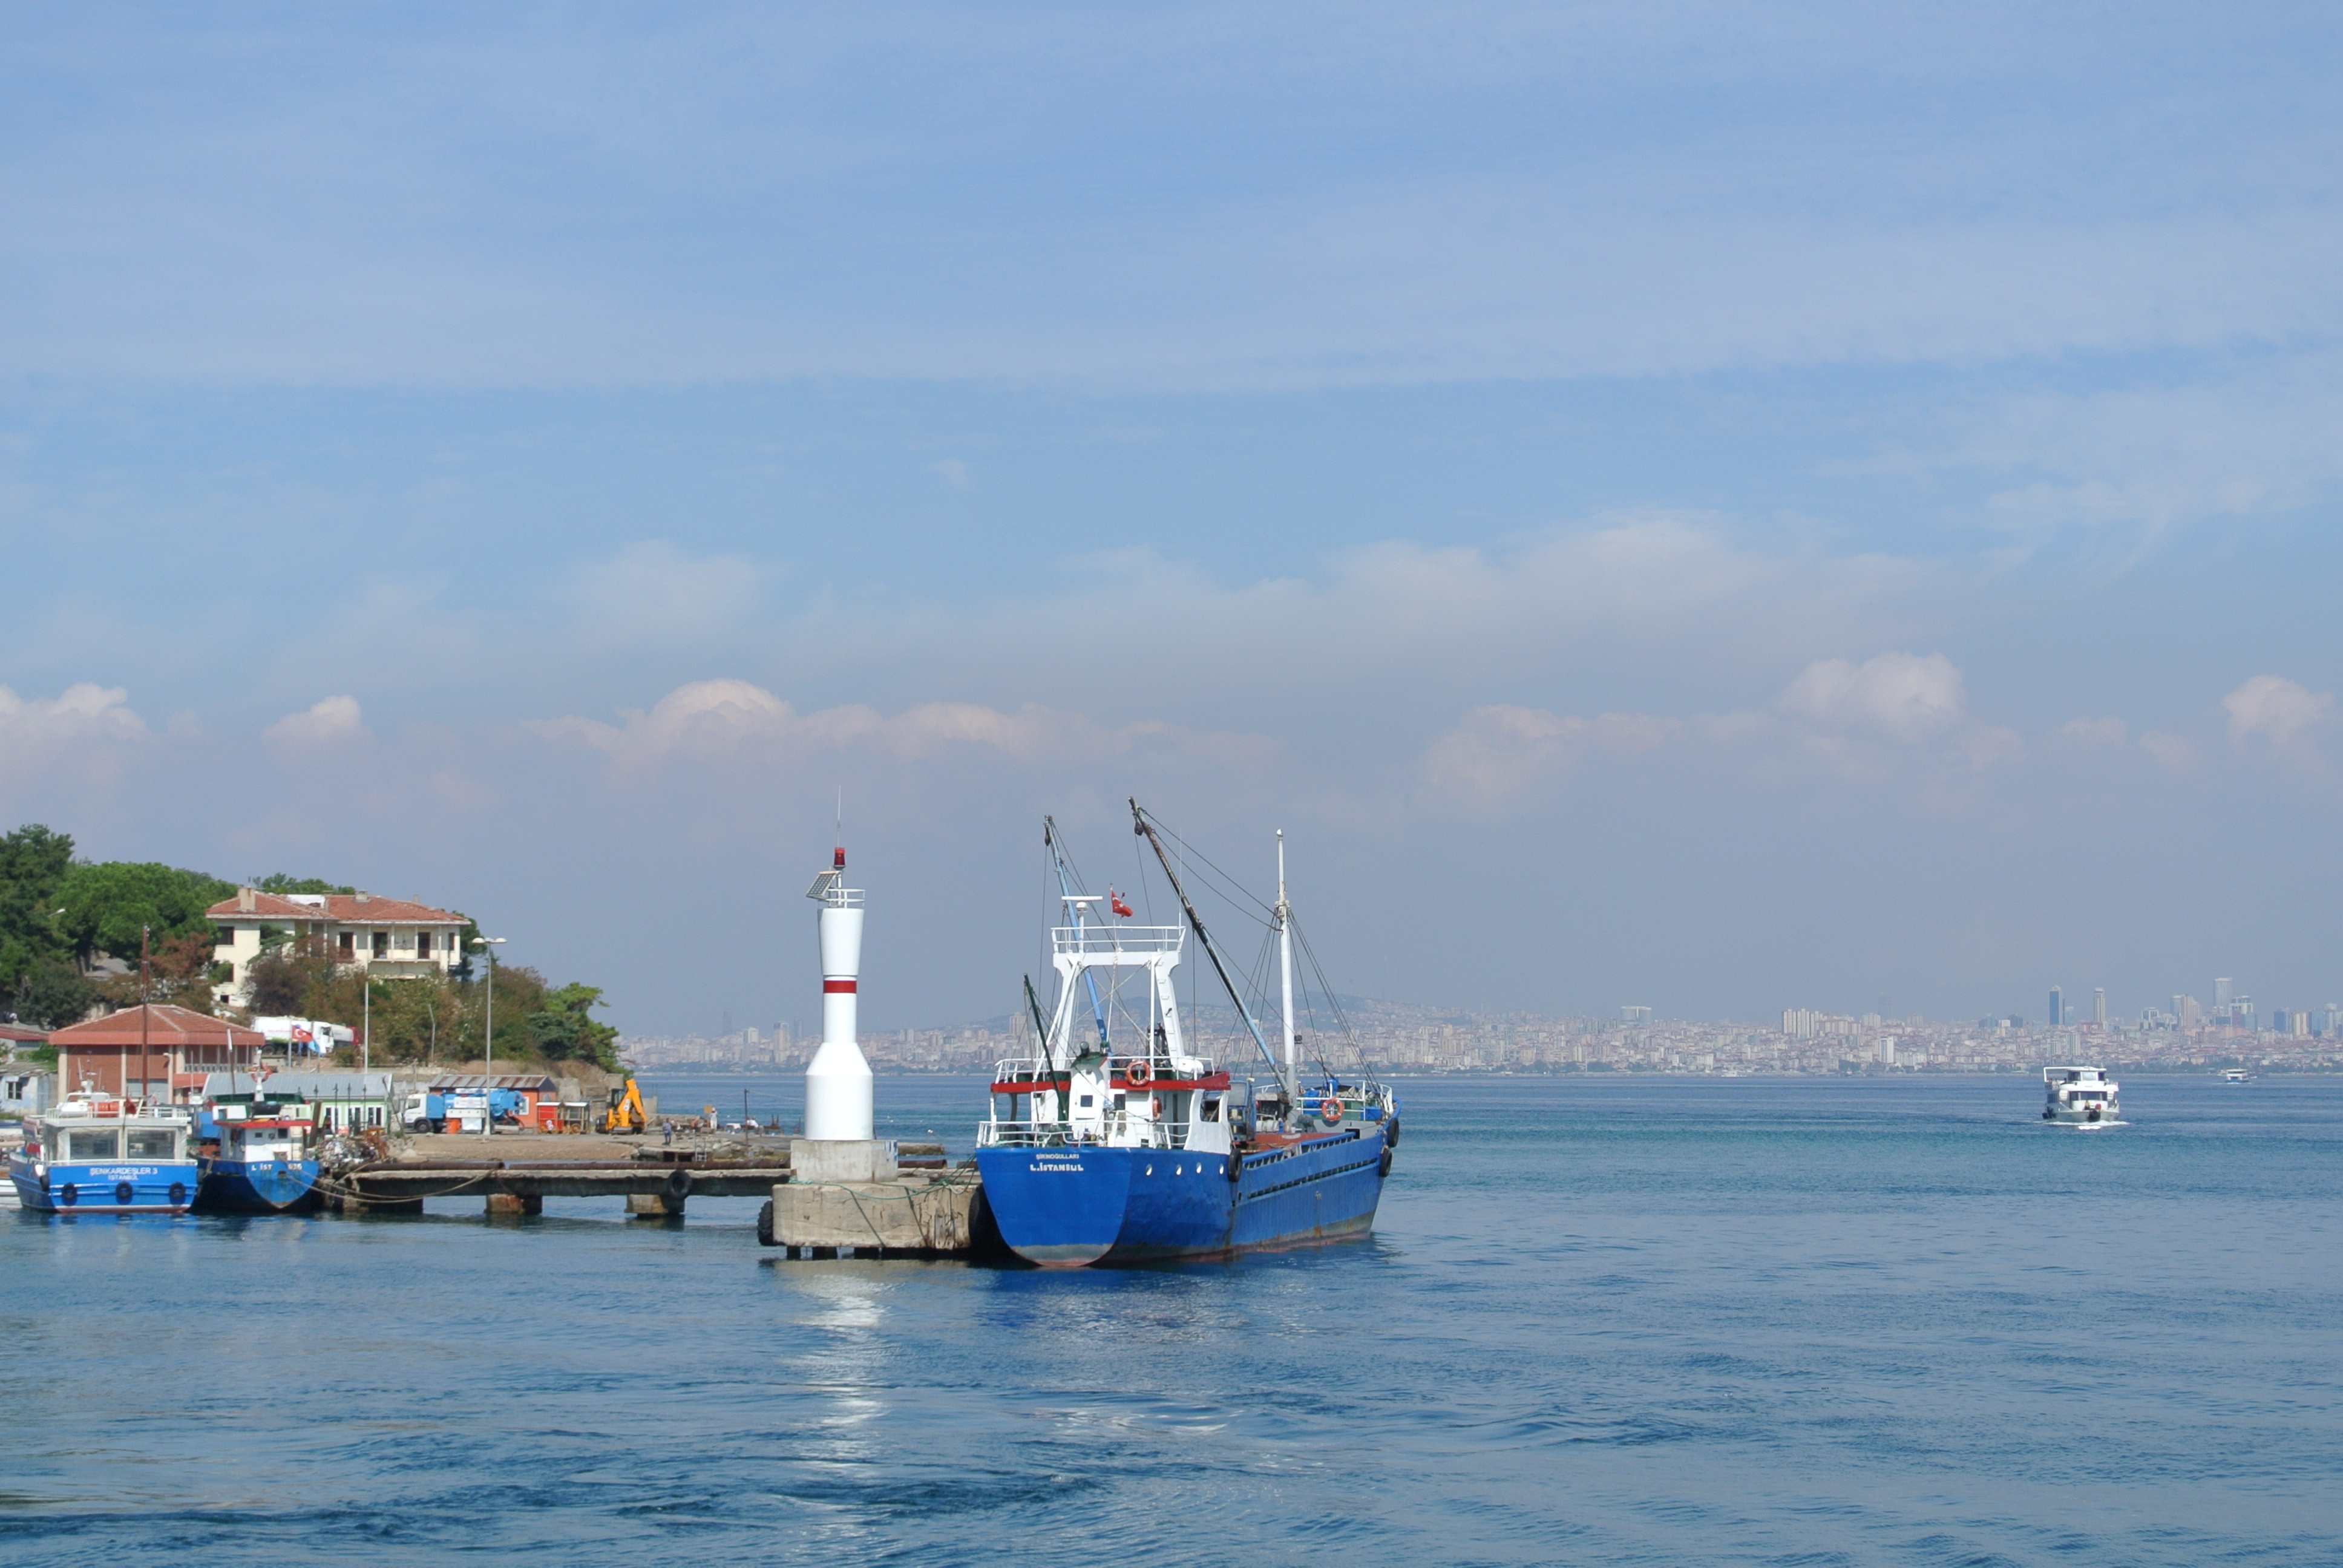
sea, coast, ocean, lighthouse, boat, ship, summer, vacation, vehicle, fishing, sailing, bay, harbor, harbour, sailboat, ferry, boating, sail, turkey, fisher, istanbul, channel, watercraft, fishing vessel, passenger ship, princes islands, marmara